Hans-Elmar Schwing

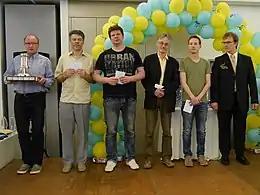
Honor Dähne-Pokal 2016, Hans-Elmar Schwing (Second from left)

He participated in several German Cup championships, such as 1997 (Sieger) and 2016 in Halle (Saale). He played in the 2007 Baden Individual Championship in Oberwinden.